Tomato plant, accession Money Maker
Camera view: horizontal (90 deg, fisheye); turntable rotation: 300 degrees
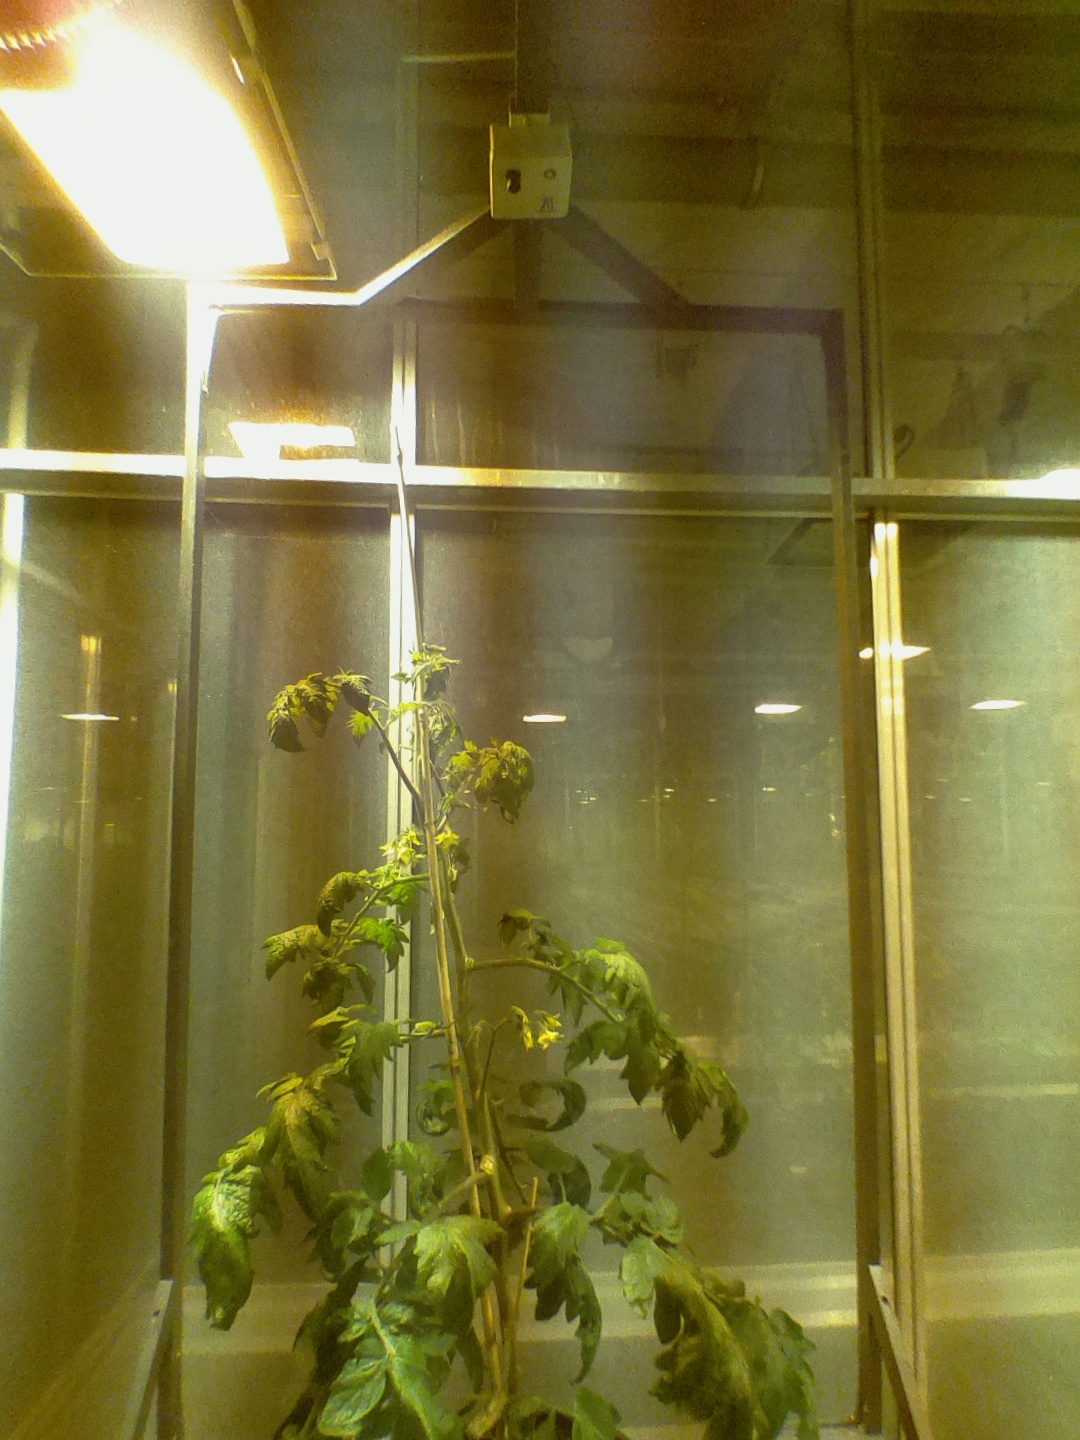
BBCH growth stage 69: End of flowering, 90%-100% of flowers open, more petals falling